Organic beans

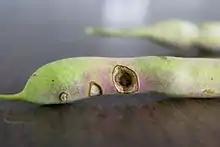
Western bean cutworm damage to dry bean

Organically grown beans typically demand a price premium and as a consequence the marketing details differ from the conventional market. Organic bean producers often set up contracts with buyers prior to planting the crop. Buyers may also have special needs to consider when it comes to cleaning and processing beans in certified facilities, thereby making proximity to these certified facilities important.